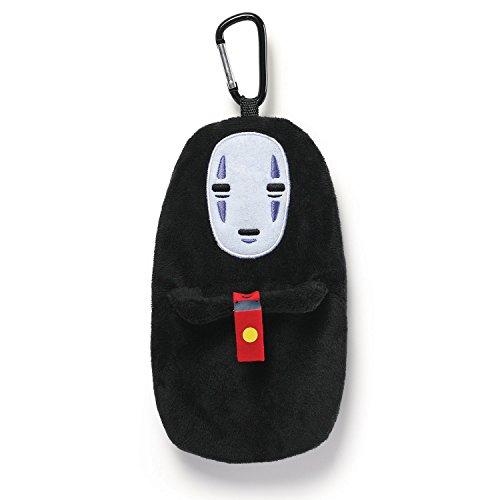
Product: GUND Spirited Away No Face Stuffed Plush Backpack Clip Pouch, 8"
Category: Toys & Games | Stuffed Animals & Plush Toys
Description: Backpack clip format is perfect for taking No Face on the go.
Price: $15.20
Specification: ProductDimensions:4x8x1inches|ItemWeight:1.76ounces|ShippingWeight:3.2ounces(Viewshippingratesandpolicies)|DomesticShipping:ItemcanbeshippedwithinU.S.|InternationalShipping:ThisitemcanbeshippedtoselectcountriesoutsideoftheU.S.LearnMore|ASIN:B010VLWE6K|Itemmodelnumber:4051577|Manufacturerrecommendedage:8months-5years